Líder Aviação

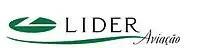
Líder Aviação logo

Líder Aviação (Líder Aviation) is a Brazilian airline specialising in air charter, aircraft sales and aircraft maintenance. Its main base is in Belo Horizonte, Minas Gerais, where it has a presence at both airports. It has other bases throughout Brazil; at Congonhas Airport and Guarulhos International Airport in São Paulo, Santos Dumont Airport, Jacarepaguá Airport and Galeão International Airport in Rio de Janeiro, Brasília International Airport, Recife's Guararapes International Airport, Macaé Airport, Val de Cães International Airport in Belém, Vitória Airport, Salvador International Airport, Porto Alegre's Salgado Filho International Airport, Santa Maria Airport (Sergipe), and Eduardo Gomes International Airport in Manaus. Bristow Group, a large U.S.-based helicopter operator with worldwide operations supporting the offshore oil and gas industry, has a 41,9 % stake in Lider.